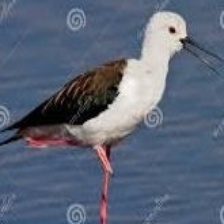
Species: BANDED STILT
Scientific name: CLADORHYNCHUS LEUCOCEPHALUS